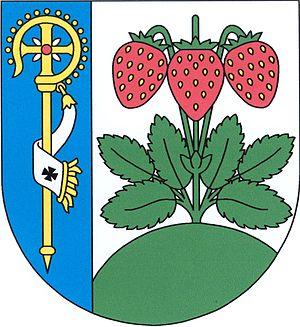
Krňany est une commune du district de Benešov, dans la région de Bohême-Centrale, en Tchéquie. Sa population s'élevait à 454 habitants en 2020.